Bangladesh Army

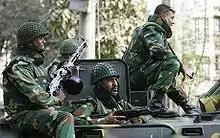
Bangladeshi soldiers on a BTR-80 readying for an assault during the BDR Mutiny.

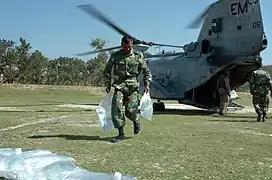
Humanitarian operation after Cyclone Sidr 2.

Following the 1975 coup, additional personnel were absorbed into the regular army when the martial law government abolished the Jatiyo Rakkhi Bahini. Under Zia's rule, Bangladesh was divided into five military regions. When Ershad assumed power in 1982, Army strength had established at about 70,000 troops. Starting in 1985, the army had experienced another spurt in growth. As of mid-1988, it had about 90,000 troops (although some observers believed the number was closer to 80,000), triple the 1975 figure.